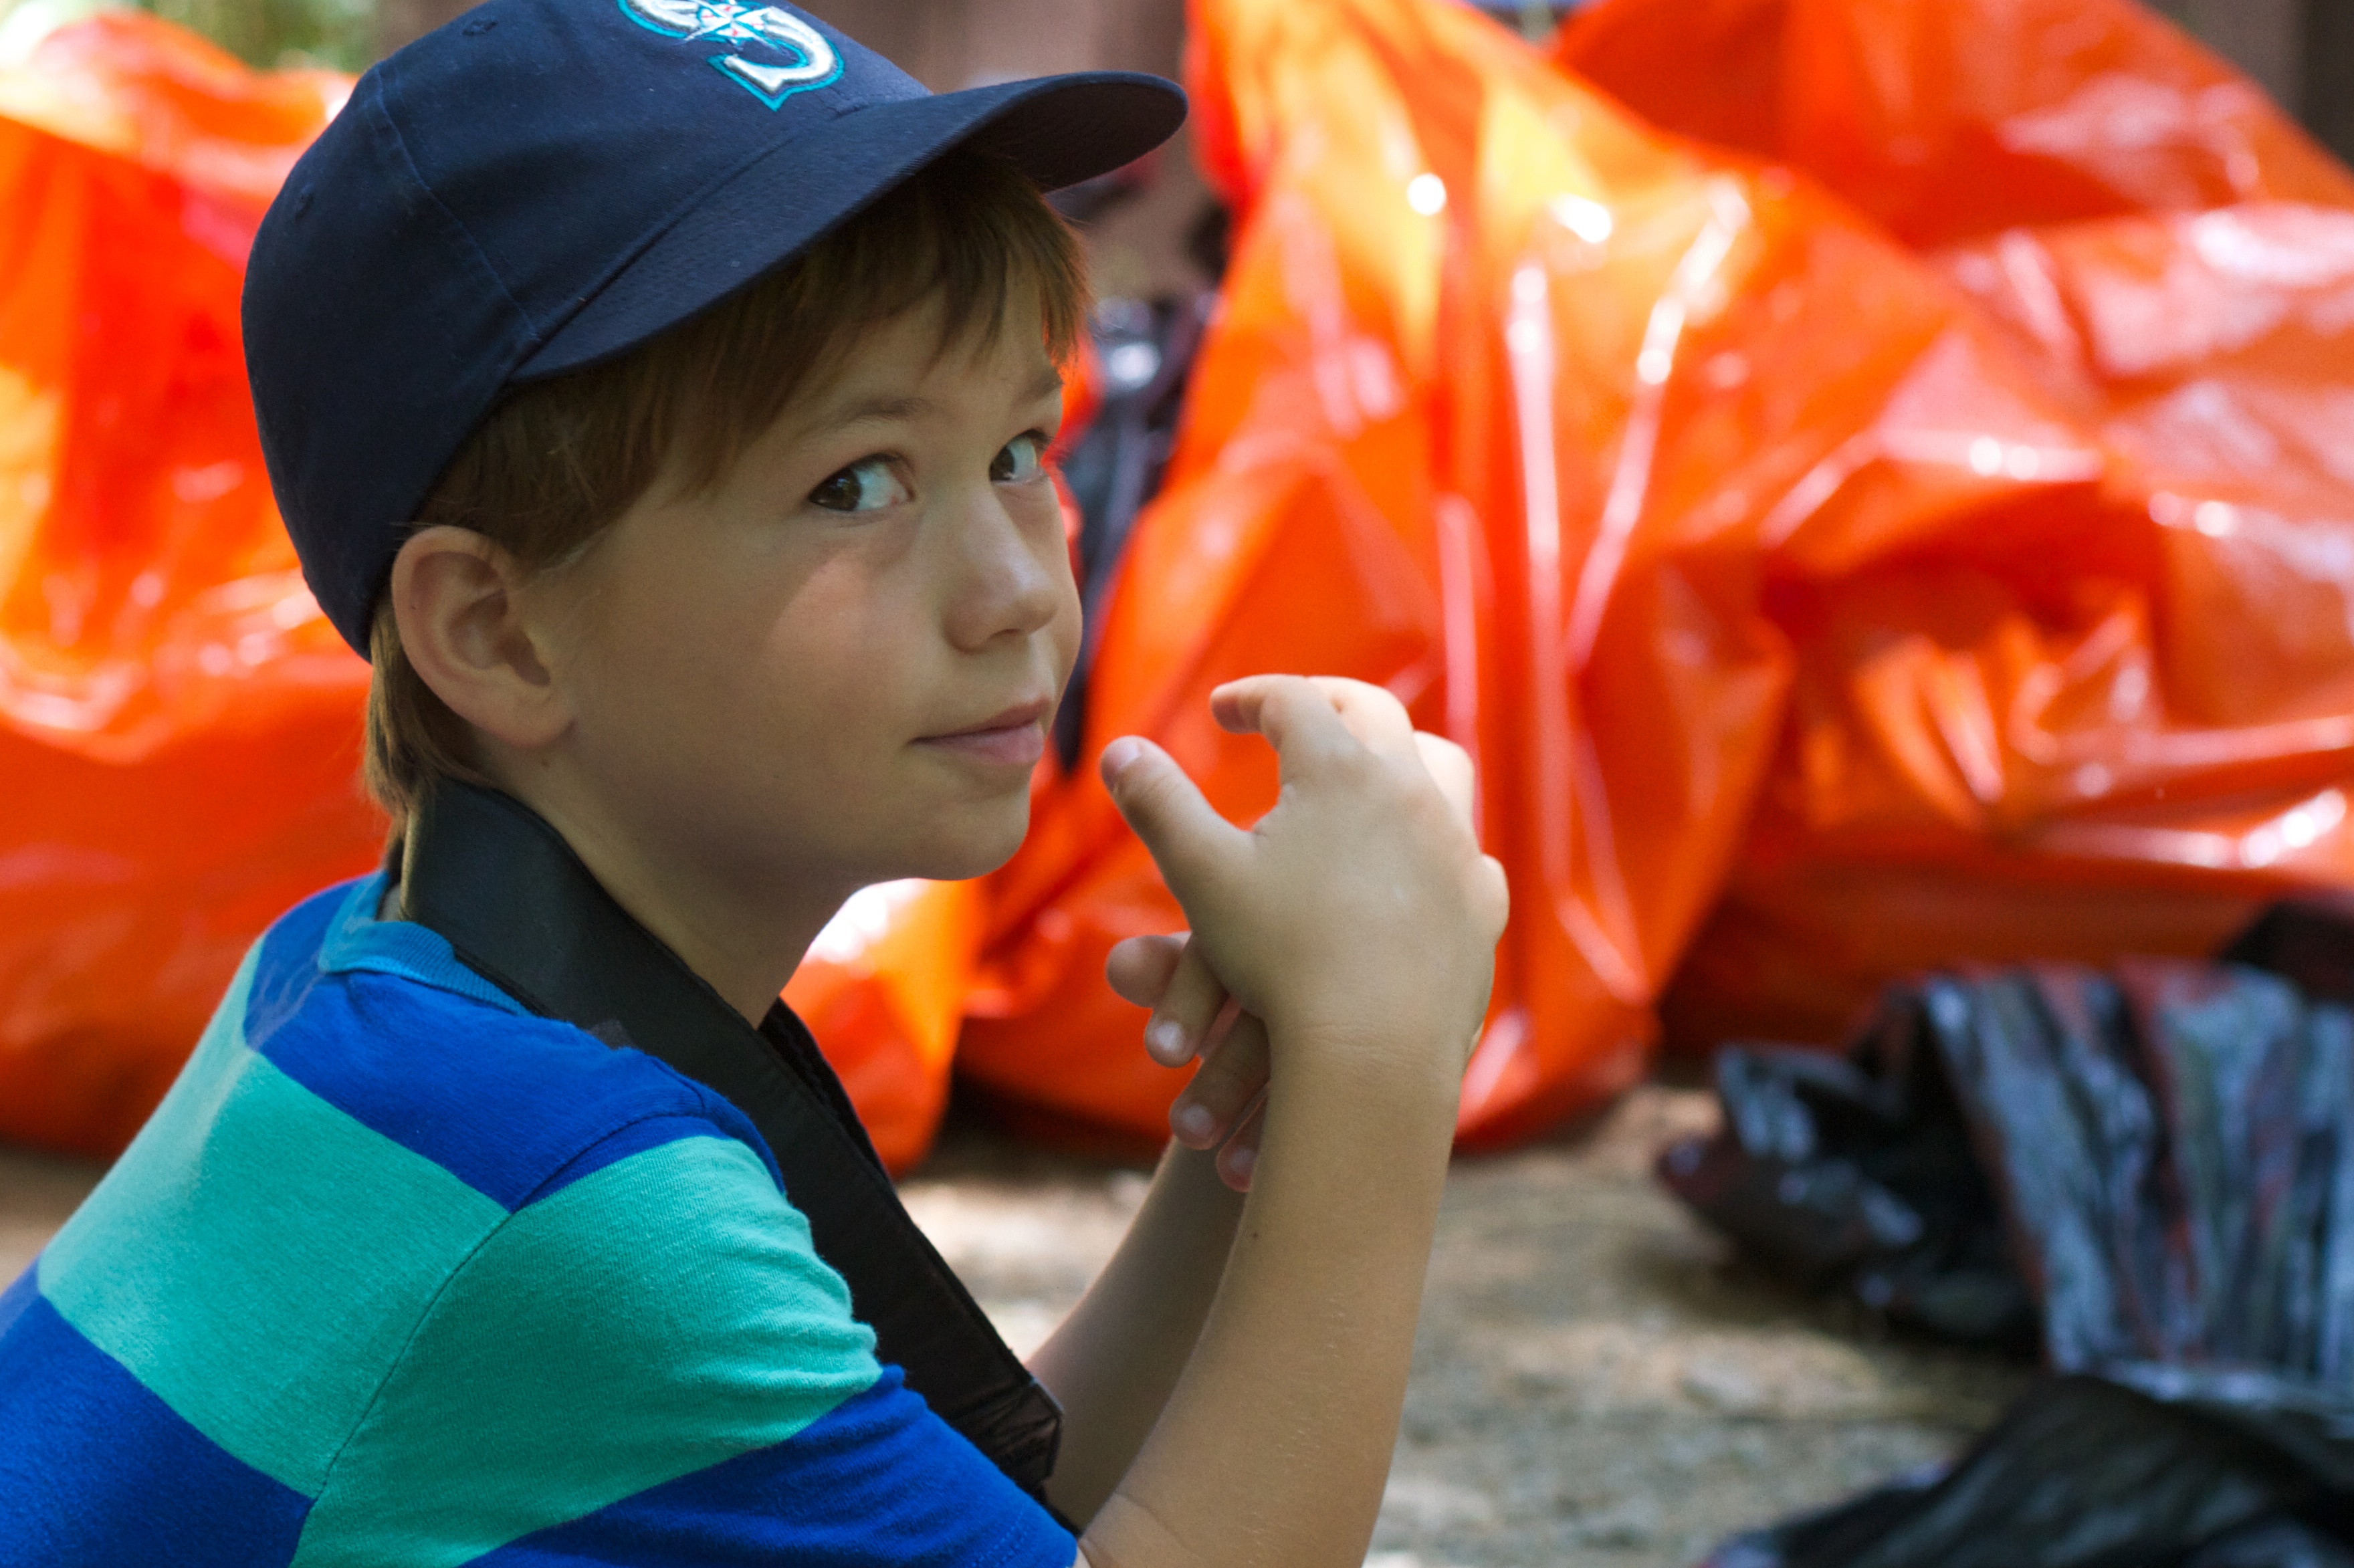
person, play, red, color, child